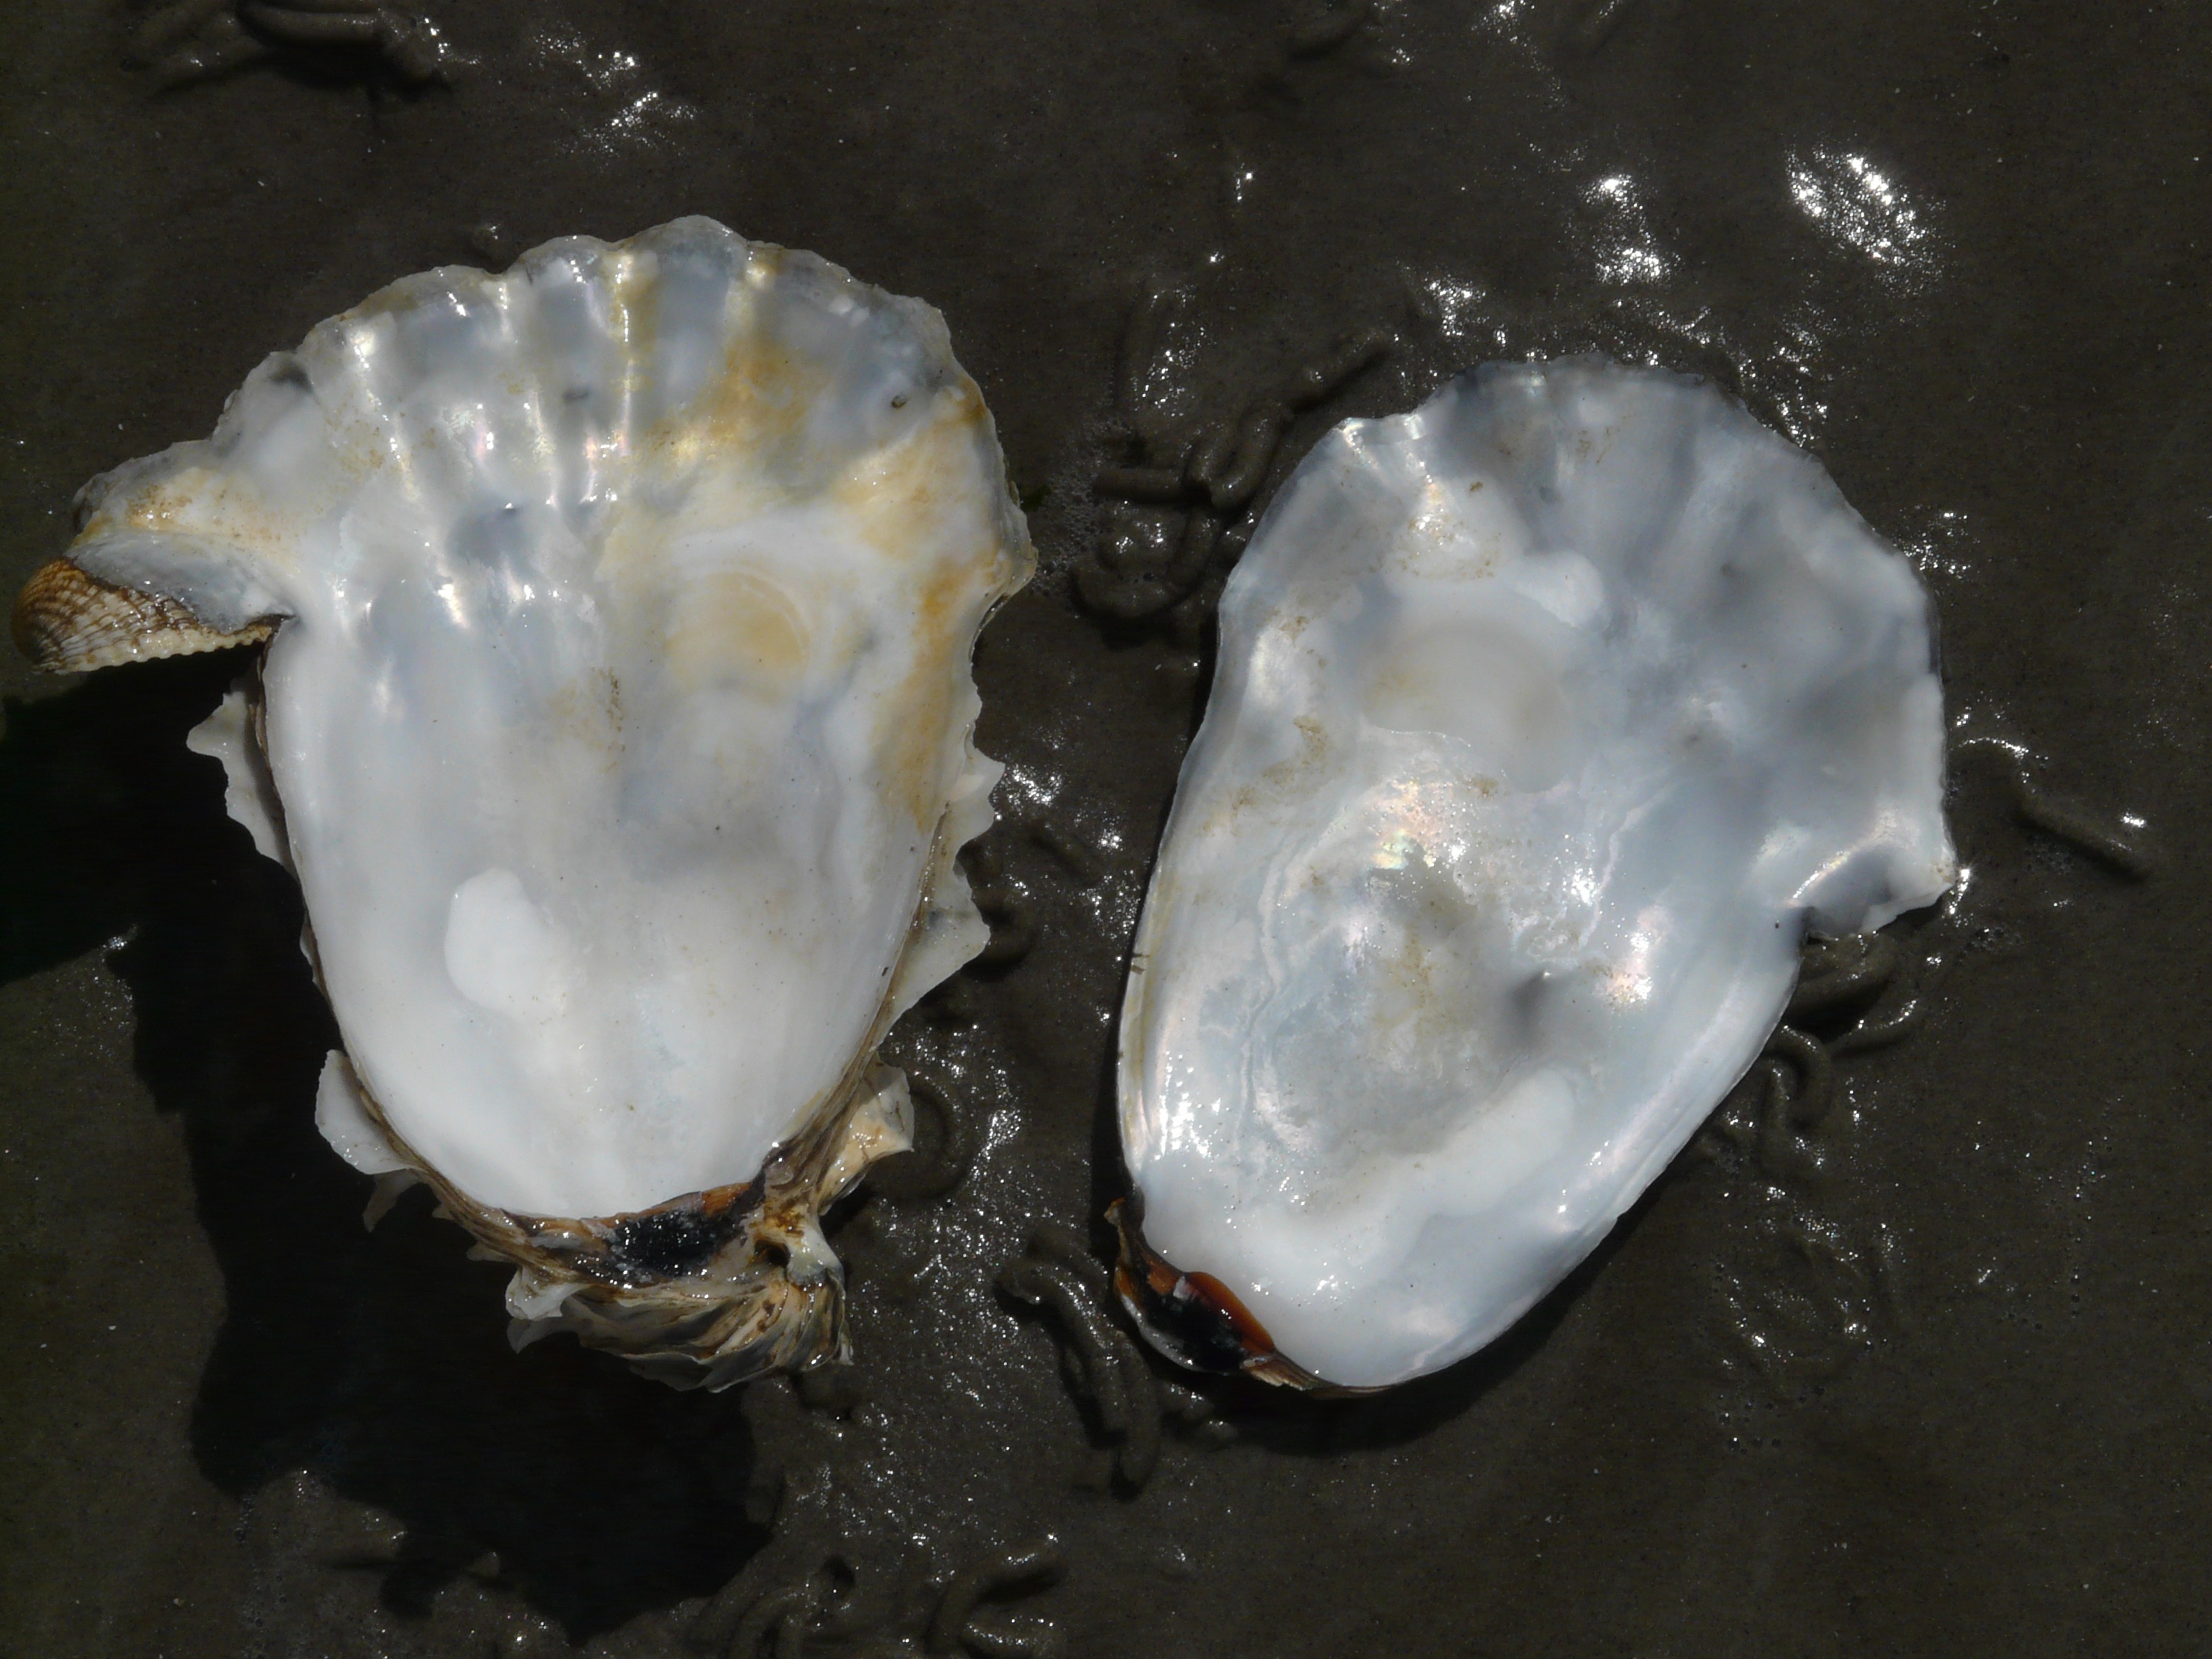
animal, food, biology, oyster, seafood, shell, invertebrate, jewellery, creature, gloss, molluscs, valuable, mother of pearl, marine biology, clams oysters mussels and scallops, animal source foods, pacific oyster, crassostrea pacifica, crassostrea gigas